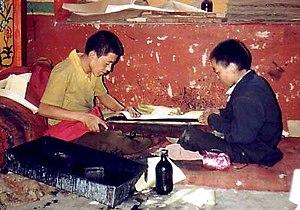
L’impression au bloc de bois est une technique d'impression de motifs, d'images et de textes largement exploitée dans l'Asie de l'Est et ayant pour origine la Chine, où elle a été utilisée dès l'antiquité comme méthode d'impression textile puis sur papier. Des exemples de production d'étoffes chinoises ont été conservés jusqu'à nous, remontant au moins au troisième siècle avant notre ère. L'impression au bloc de bois est très répandue pendant la dynastie Tang et demeure la méthode d'impression de livres, de textes et d'images la plus utilisée dans l'Asie de l'Est jusqu'au XIXᵉ siècle. Au Japon, l’ukiyo-e qualifie un célèbre type d'impression au bloc de bois pour estampe. Les Européens utilisent la technique de la gravure sur bois à partir du XVᵉ siècle, ces productions sont appelées des xylographies, certaines, très anciennes, les incunables tabellaires, sont par ailleurs également produites en Inde à la même époque.
Le monastère de Séra ou Sera est l'une des trois grandes universités monastiques gelugpa du Tibet. Les deux autres grands monastères gelugpa sont Drepung et Ganden. « Séra » signifie « L’enclos des Roses ». Le monastère est à 5 km au nord du Jokhang à Lhassa, dans la région autonome du Tibet. Il est toujours en activité aujourd'hui mais un monastère de même nom a été refondé en exil, en Inde du Sud, à Bylakuppe.
Kagyur, autres transcriptions phonétiques : Kangyour, Kangyur, Kanjur, Kanjour, etc. peut être traduit en français par : Traduction des paroles du Bouddha. Le Kangyour est la première partie des textes canoniques tibétains qui relatent des paroles du Bouddha Siddhartha Gautama regroupant environ 108 volumes des Sutras et des Tantras. Les Sutras sont les fondements des deux premiers niveaux de l'enseignement : le Hīnayāna et le Mahāyāna. Les Tantras sont la base du troisième niveau des enseignements : le Vajrayāna.